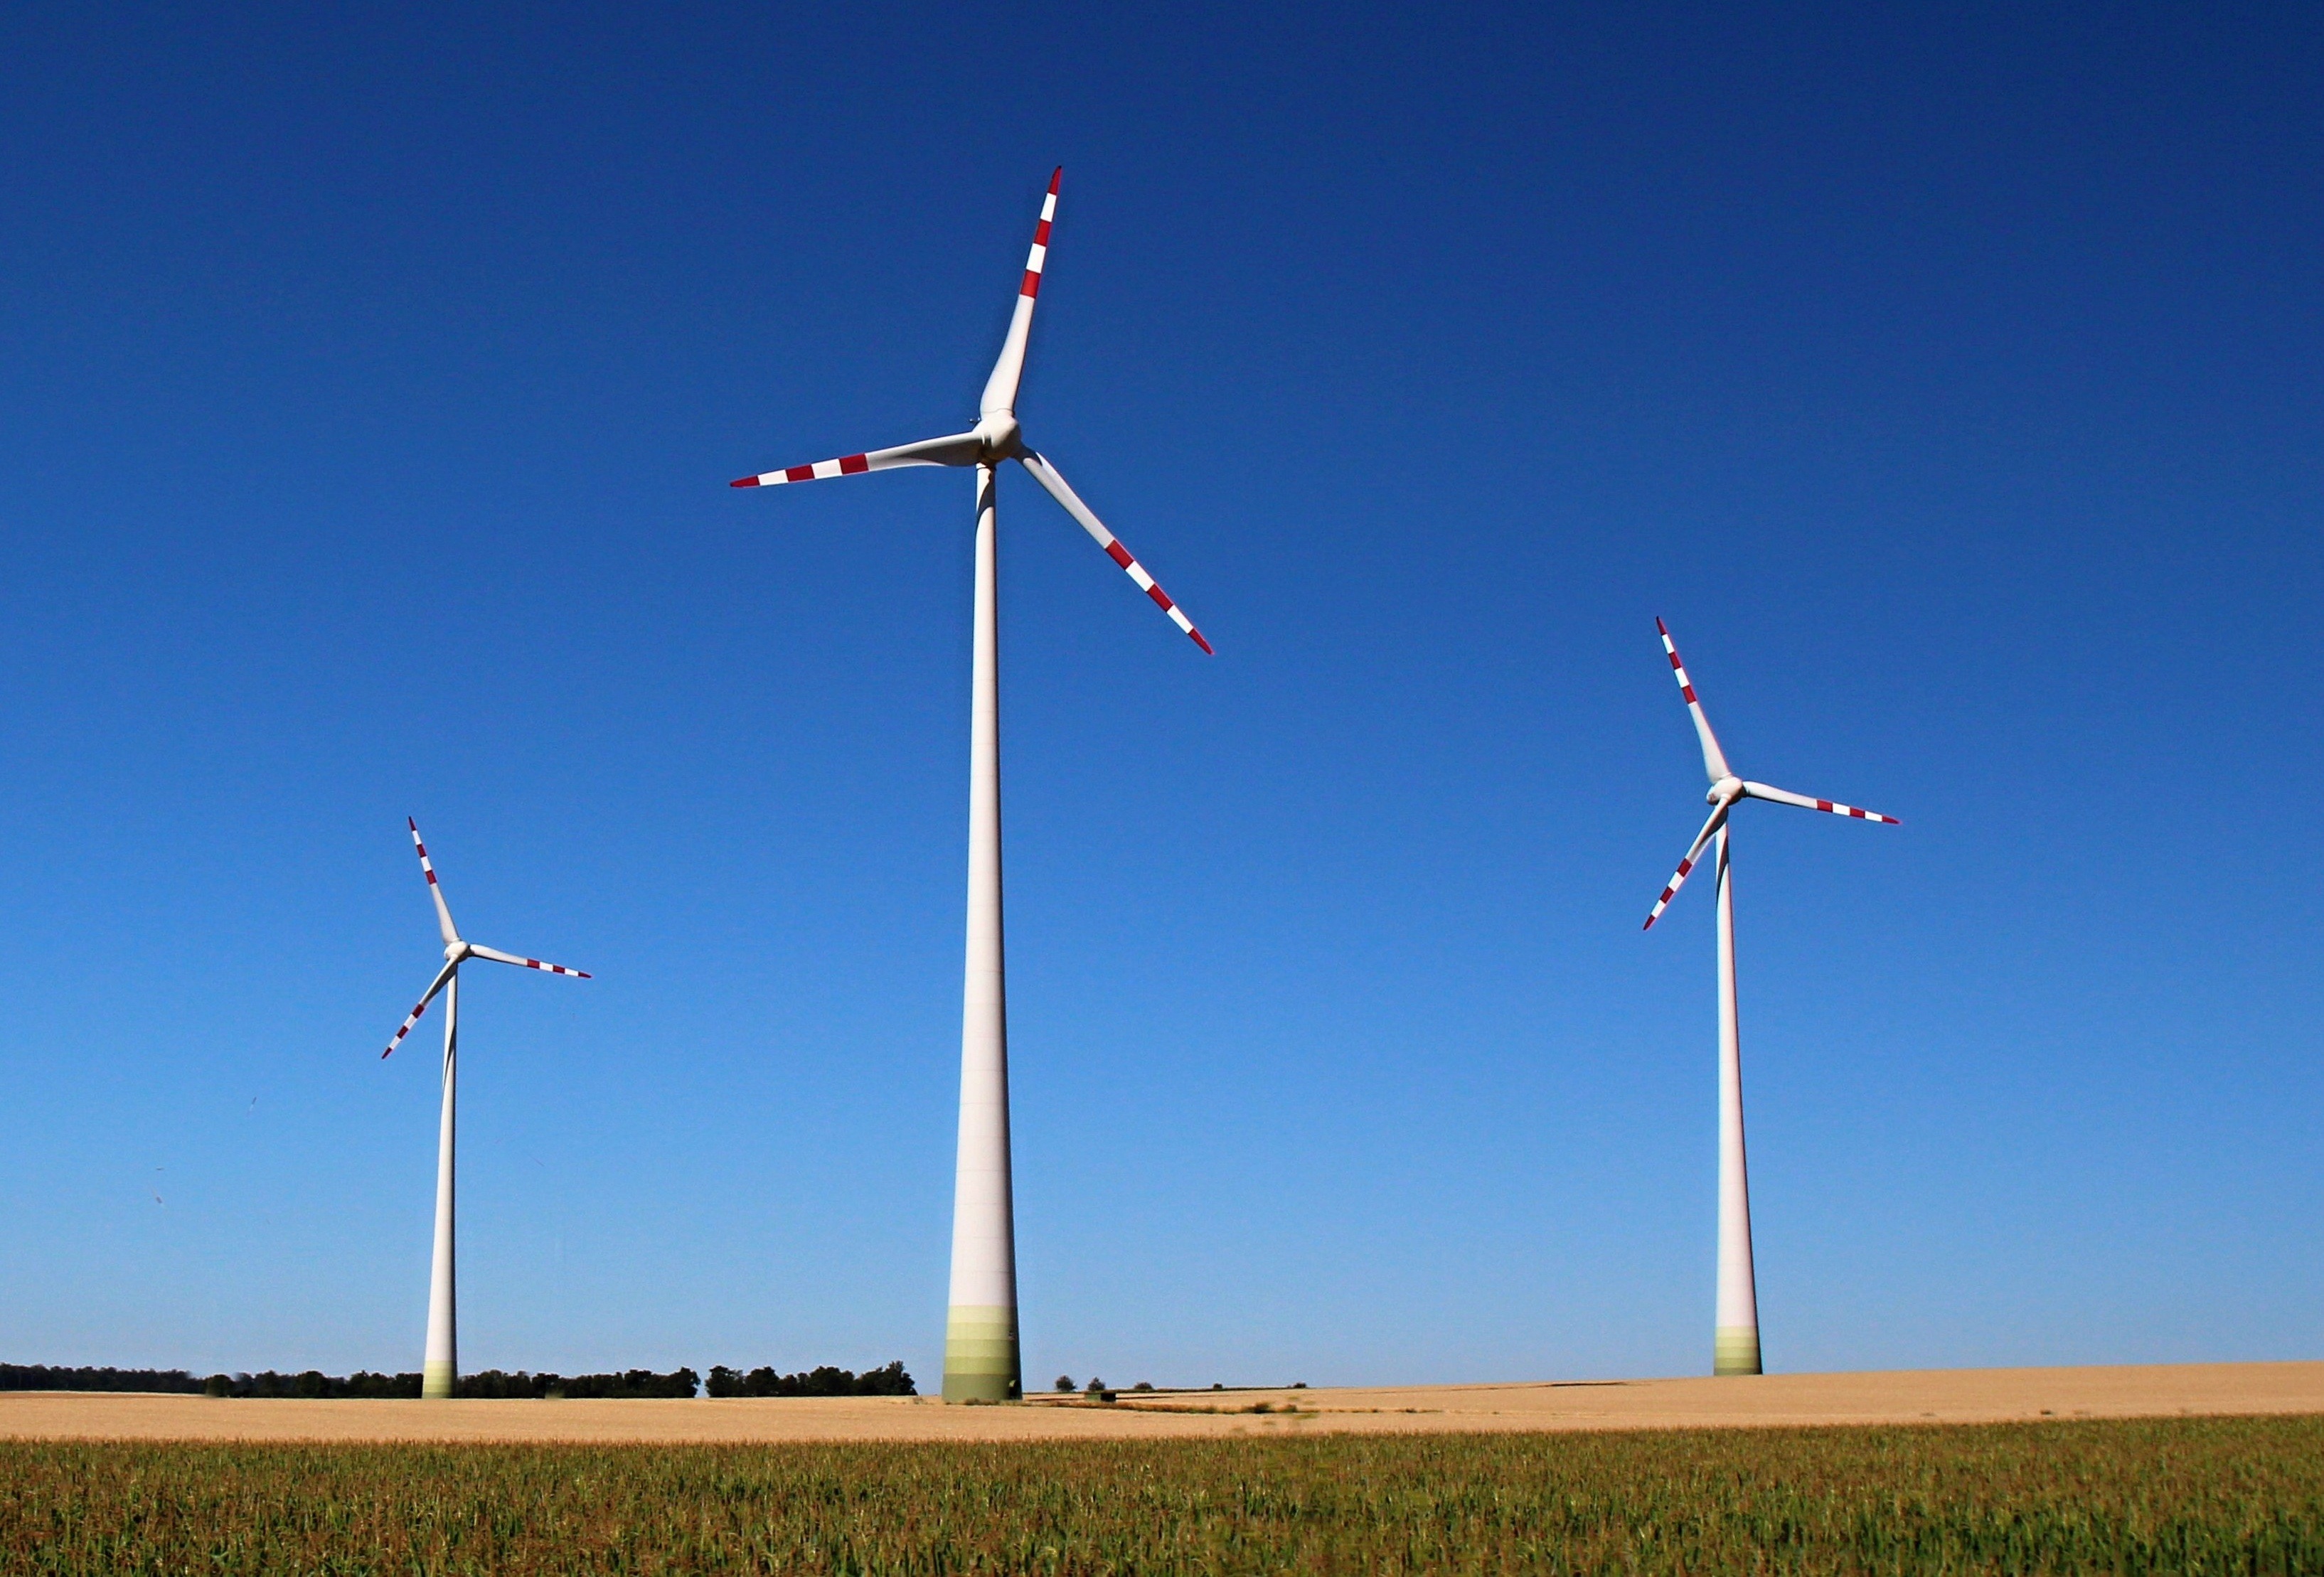
windmill, wind, machine, wind turbine, wind energy, energy, power, mill, rotation, wind farm, renewable enegy, enerty, wind turbina